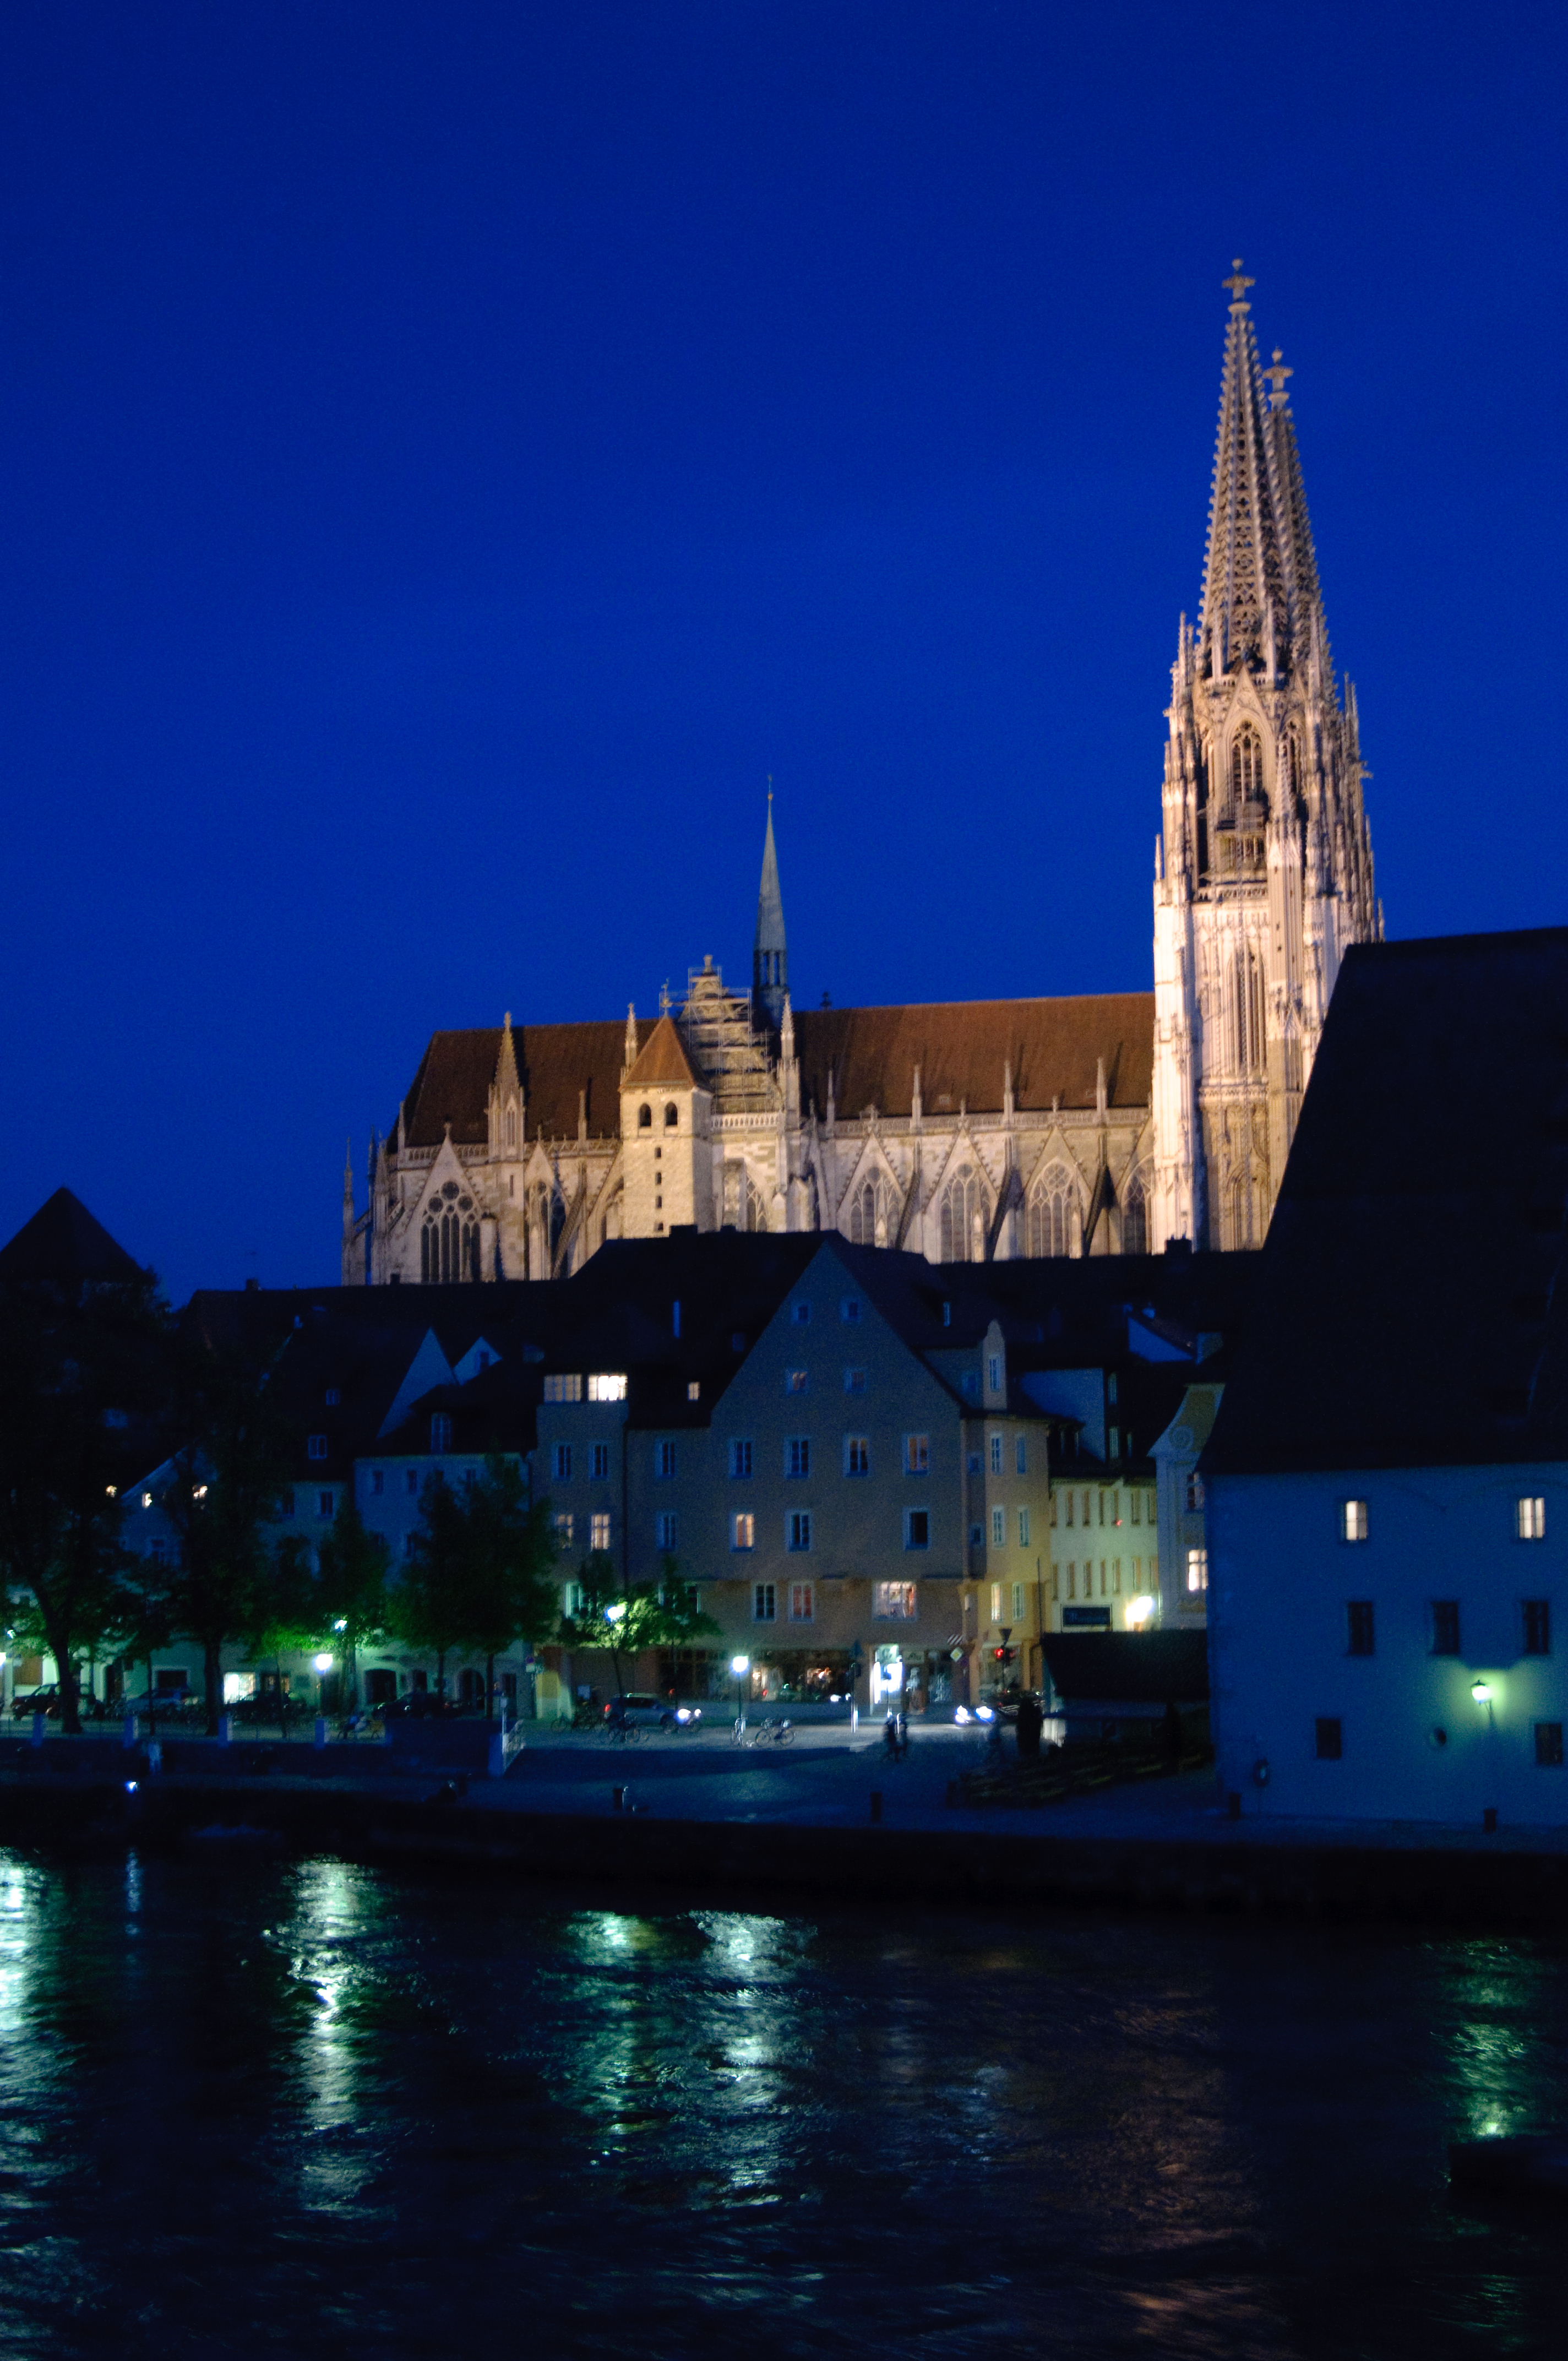
night, cityscape, dusk, evening, reflection, landmark, cathedral, nikon, place of worship, regensburg, nikond300, d300, ratisbona